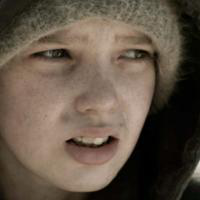
Age group: age 11-20